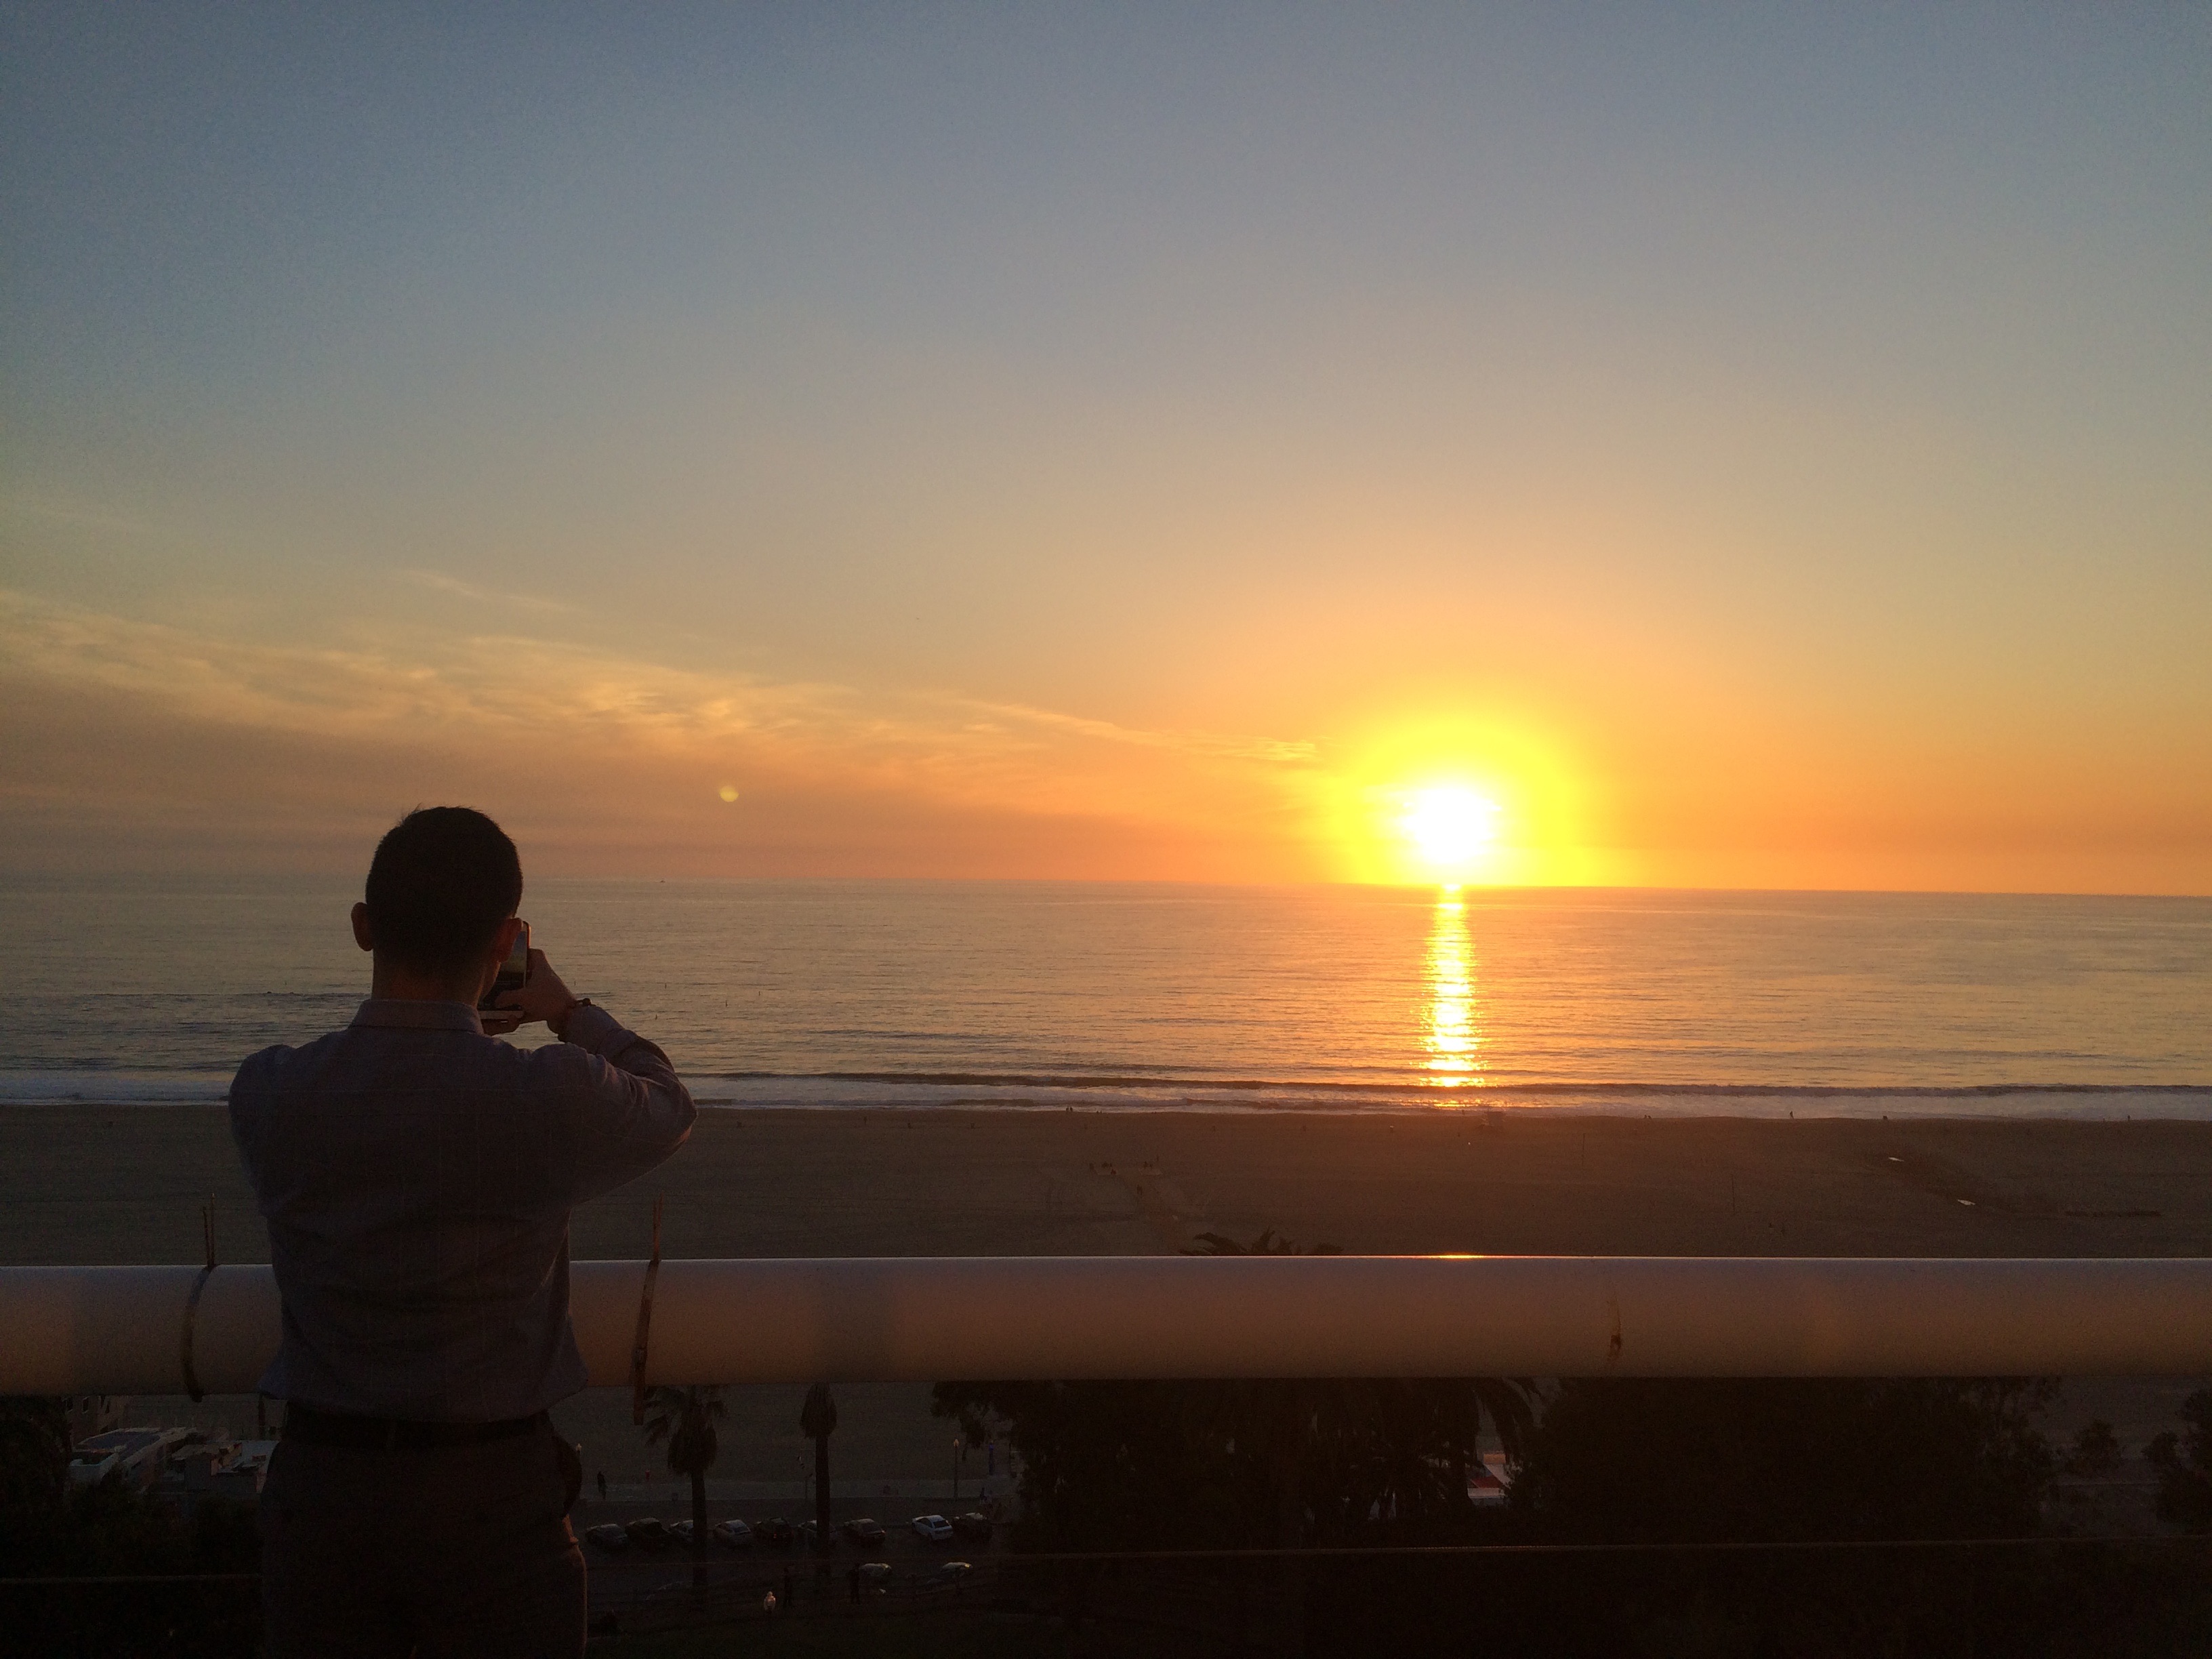
beach, sea, coast, ocean, horizon, sun, sunrise, sunset, sunlight, morning, dawn, dusk, evening, afterglow